Parveen Shakir

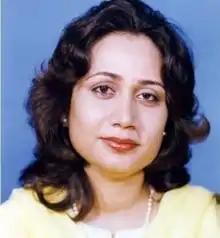
Parveen Shakir

Parveen Shakir (24 November 1952 – 26 December 1994) was a Pakistani poet and civil servant of the government of Pakistan. She is best known for her poems, which brought a distinctive feminine voice to Urdu literature.